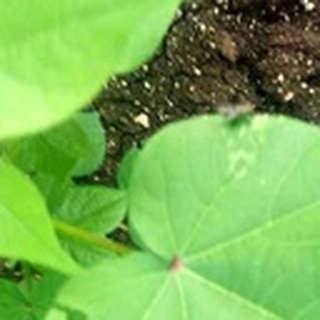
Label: healthy_cotton